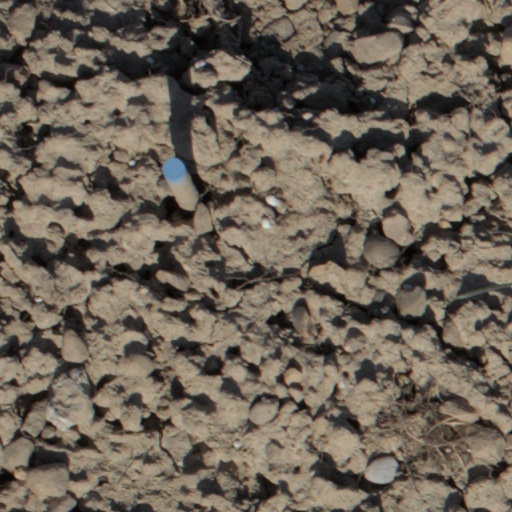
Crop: wheat